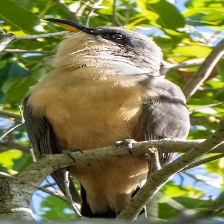
Species: MANGROVE CUCKOO
Scientific name: COCCYZUS MINOR